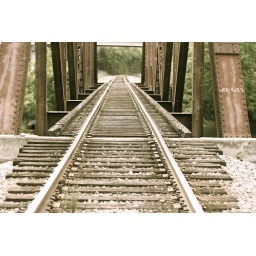
These are the tracks at the water plant just above the mills on the canal.